Somali maritime history

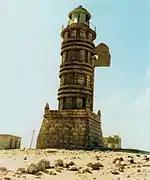
Guardafui Lighthouse.

In ancient times, naval engagements between buccaneers and merchant ships were very common in the Gulf of Aden. In the late medieval period, Somali navies regularly engaged their Portuguese counterparts at sea; the Somali coast's commercial reputation naturally attracted the latter. These tensions significantly worsened during the 16th century.